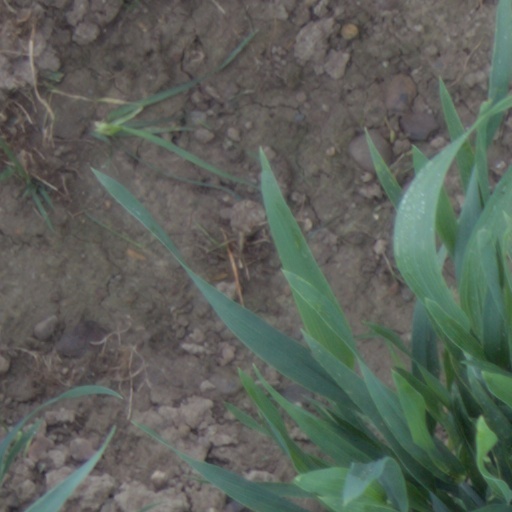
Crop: wheat